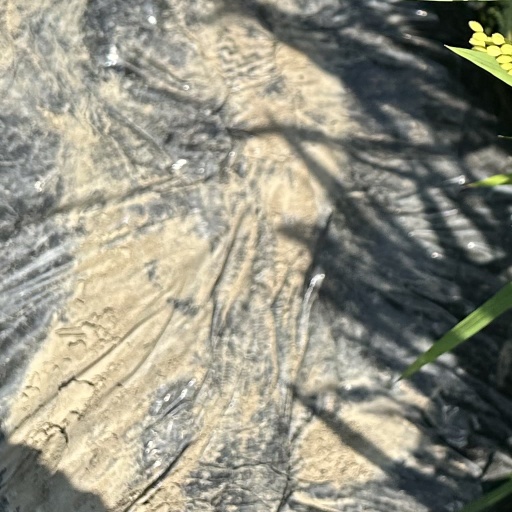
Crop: rice